Émosson Dam

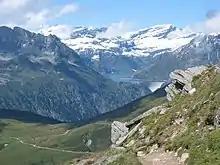
The Émosson Dam and the Lac d'Émosson, seen from the Col de Balme (French side).

The dam is located in the Canton of Valais, on the left bank of the Rhône above Martigny. It is fed by the waters of the Mont Blanc massif. The Émosson Dam is Switzerland's third highest dam after the Grande Dixence and Mauvoisin Dams.